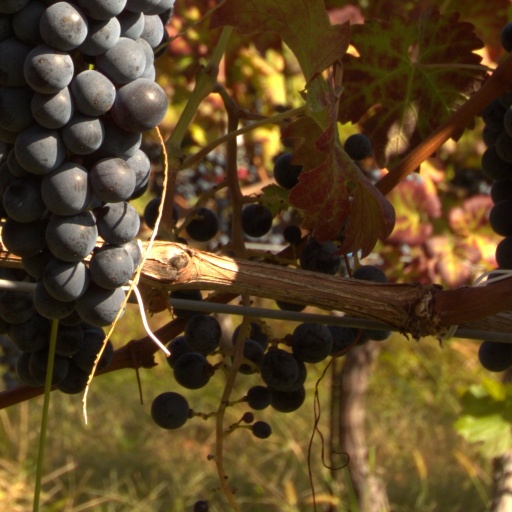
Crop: grape